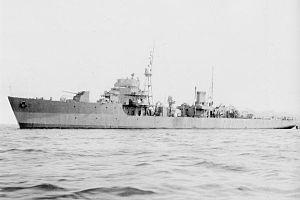
La Classe Ukuru est une classe d'escorteurs de la Marine impériale japonaise construite en début de la Seconde Guerre mondiale.